Grellingen railway station

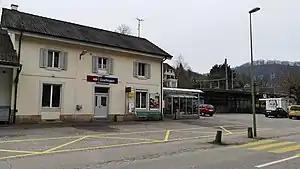
The station building in 2019

Grellingen railway station is a railway station in the municipality of Grellingen, in the Swiss canton of Basel-Landschaft. It is an intermediate stop on the Basel–Biel/Bienne line and is served by local trains only.